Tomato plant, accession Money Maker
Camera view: tilt-top (135 deg); turntable rotation: 30 degrees
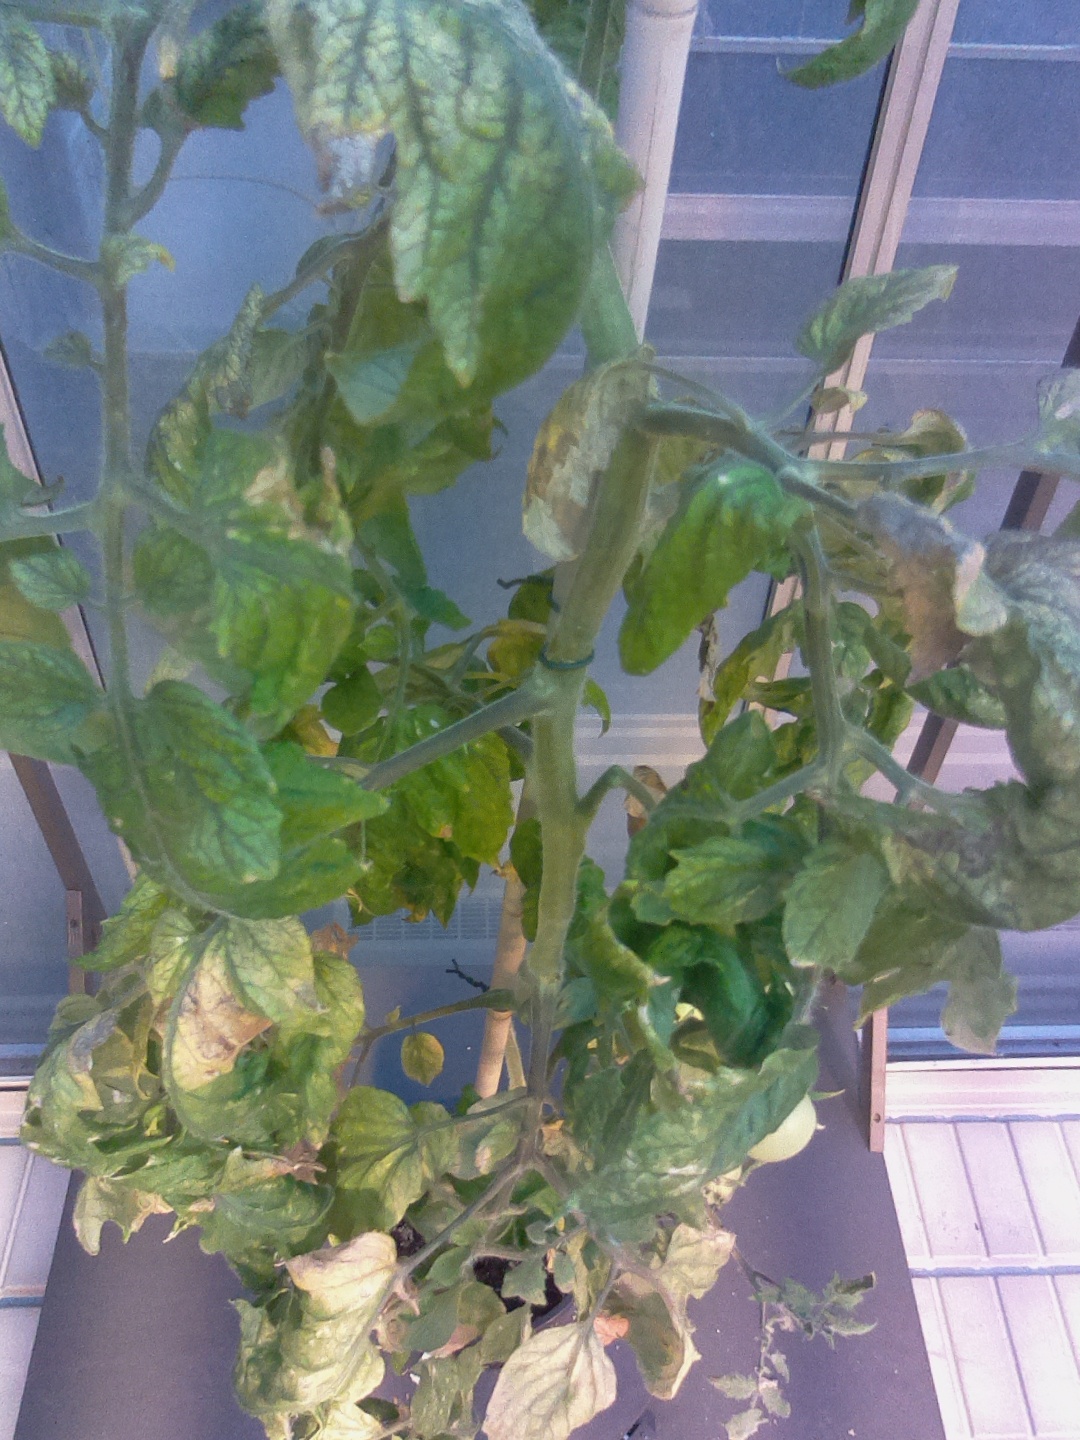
BBCH growth stage 79: 90% -100% of final fruit size